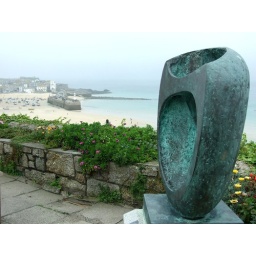
near bus station / train station car park -overlooking St Ives